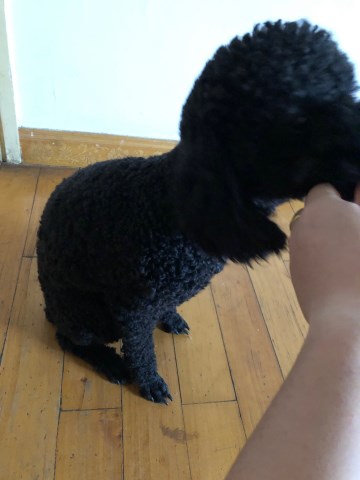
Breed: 7449-n000128-teddy